Mary and the Witch's Flower

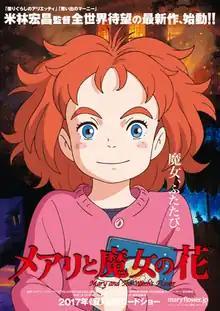
Theatrical release poster

is a 2017 Japanese animated fantasy film directed by Hiromasa Yonebayashi from a screenplay by Yonebayashi and Riko Sawaguchi. It was produced by Yoshiaki Nishimura, animated by Studio Ponoc, and distributed by Toho in Japan. Based on the 1971 book "The Little Broomstick" by Mary Stewart, it was Ponoc's first feature film. It stars Hana Sugisaki, Yūki Amami, Fumiyo Kohinata, Hikari Mitsushima, Jiro Sato, Kenichi Endō, Eri Watanabe, and Shinobu Otake.